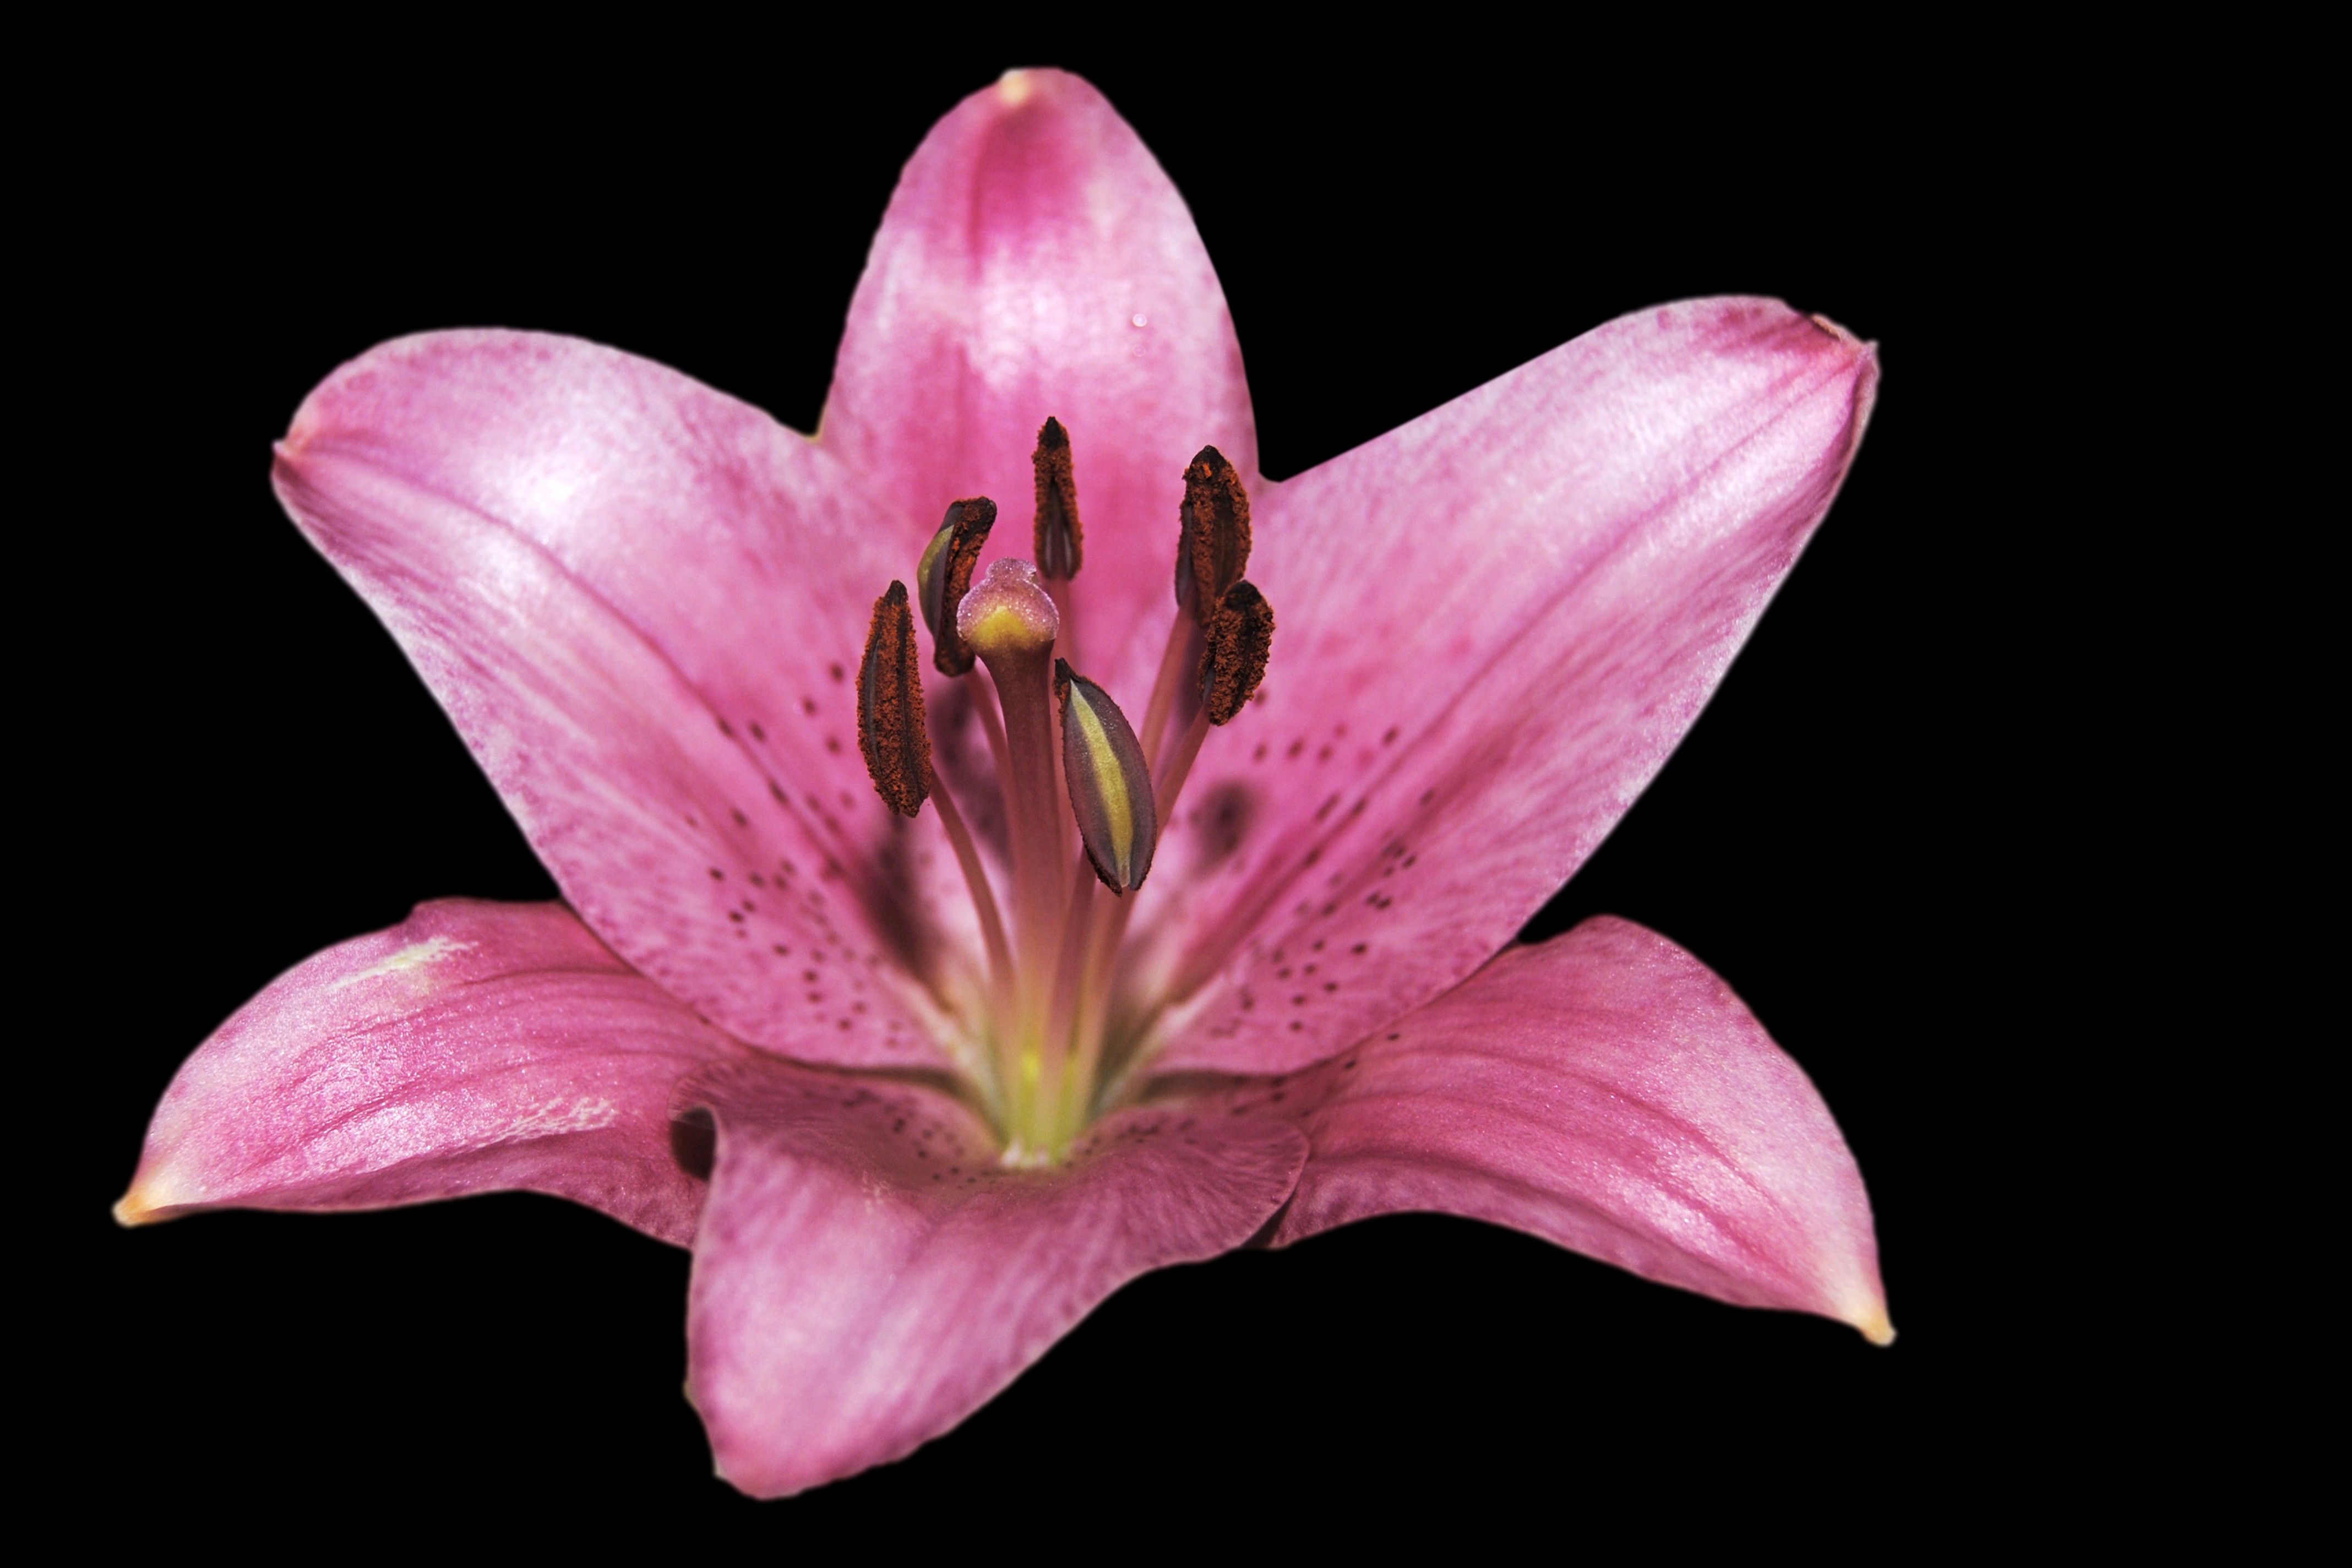
blossom, plant, flower, petal, bloom, pink, flora, close up, lily, macro photography, flowering plant, pink lily, plant stem, land plant